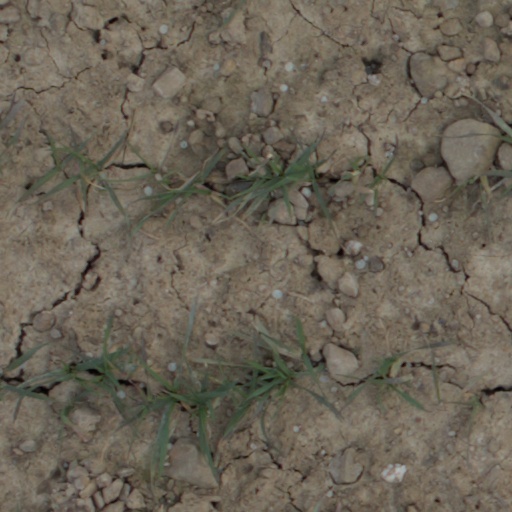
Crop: wheat